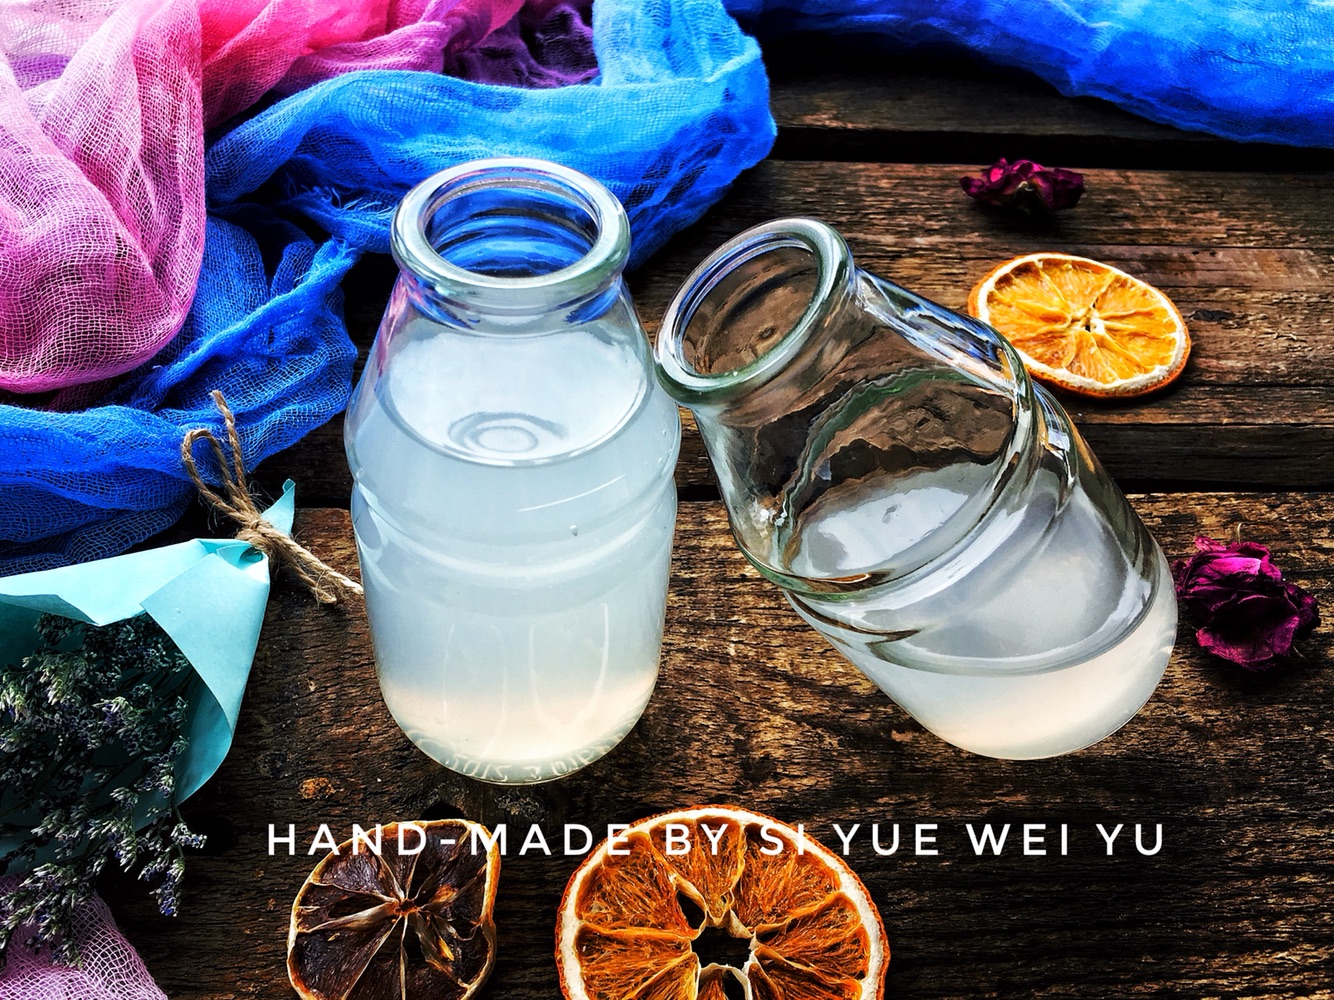
Label: trash